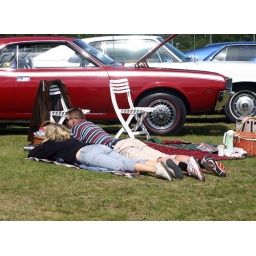
A picnic basket and some blankets in the grass at the car meet. Looking at cars and people.